United Nations Security Council Resolution 859

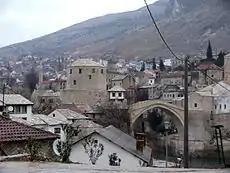
Mostar in Bosnia and Herzegovina with the Stari Most bridge that was destroyed and subsequently rebuilt

United Nations Security Council resolution 859, adopted unanimously on 24 August 1993, after recalling all resolutions on the situation in Bosnia and Herzegovina, the council noted that, despite all previous security council resolutions since Resolution 713 (1991), the region was still a scene of hostilities and there was little compliance with previous resolutions, particularly by the Bosnian Serb party.